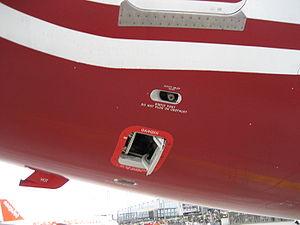
La pressurisation de la cabine d'un avion permet le vol à haute altitude en évitant les risques physiologiques liés à la baisse de la pression atmosphérique, aux variations de pression en montée ou en descente ainsi qu'à la diminution du taux d'oxygène. Elle permet de créer un environnement sûr et confortable pour l'équipage et les passagers.